Gethsemane (The X-Files)

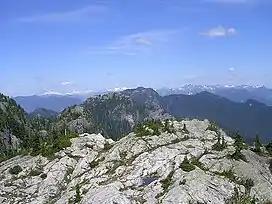
Exterior shots in the episode were filmed on Vancouver's Mount Seymour.

The icy caverns featured in the episode were constructed inside a warehouse which had previously been used for cold storage, and required the use of truckloads of lumber and of Styrofoam. The set would become one of the most expensive and elaborate built during the series' history. The set required a constant temperature of in order to maintain the real snow and ice used to decorate it. This refrigeration allowed the actors' breath to visibly fog up, and allowed the cast to "have a place that feels real" to aid their acting.